Tanpopo mission

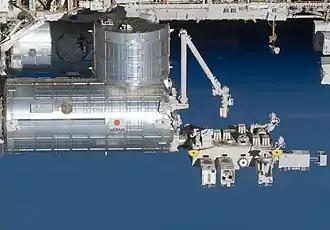
The Japanese Kibo module (left) and the Exposed Facility Unit (right)

The Tanpopo mission is an orbital astrobiology experiment investigating the potential interplanetary transfer of life, organic compounds, and possible terrestrial particles in the low Earth orbit. The purpose is to assess the panspermia hypothesis and the possibility of natural interplanetary transport of microbial life as well as prebiotic organic compounds.